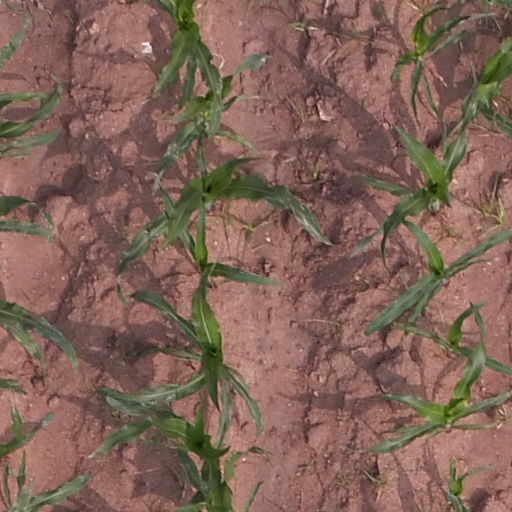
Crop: maize; corn